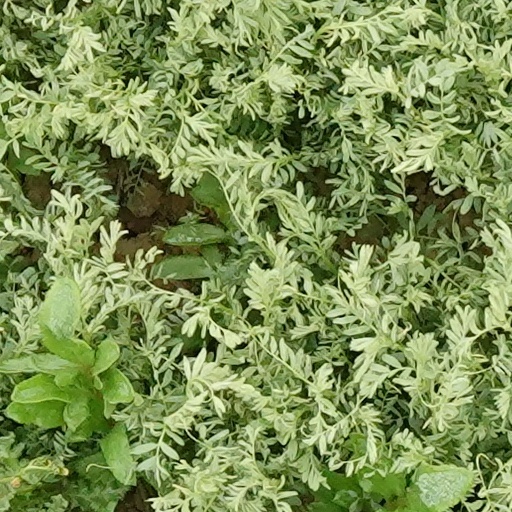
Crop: wheat